Governors Island

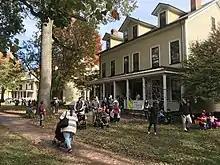
Visitors trick-or-treating during the Island's Pumpkin Point fall event in Nolan Park, October 2019

The southwestern side of Colonel's Row is dominated by Liggett Hall (building 400), a three-to-four-story barracks that spans nearly the entire width of Governors Island, measuring long with two wings extending south. Initially built in 1930 for the 16th Infantry, it was among the largest military barracks in the world when completed, and was the first Army building intended to house an entire regiment. The building contains a ground-level arcade that bisects the first and second floors, as well as an annex to the southeast. Two nearly identical Georgian Revival structures, building 550 (now the New York Harbor School) to the north and building 333 to the south, are located directly adjacent to Liggett Hall. The three-story structures are both U-shaped with the wings surrounding a front courtyard; they were built in 1932 as detachment housing for the First Army before being used by the Coast Guard as classrooms. Nearby are a smaller pair of nearly identical -story family housing blocks for the 16th Regiment, built in 1940. These consist of building 555 to the north of building 550, and building 315 near the southern waterfront south of the YMCA and theater.